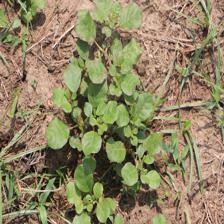
Label: BroadLeafWeed